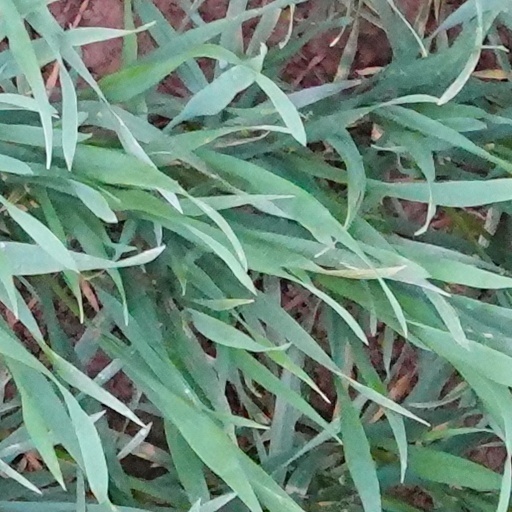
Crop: wheat